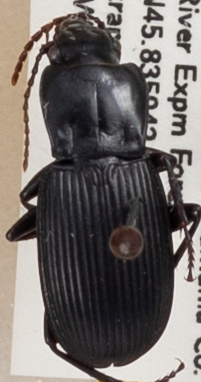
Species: Pterostichus herculaneus
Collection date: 2019-07-30
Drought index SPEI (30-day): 0.156
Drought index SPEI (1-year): -1.45
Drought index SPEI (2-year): -2.09